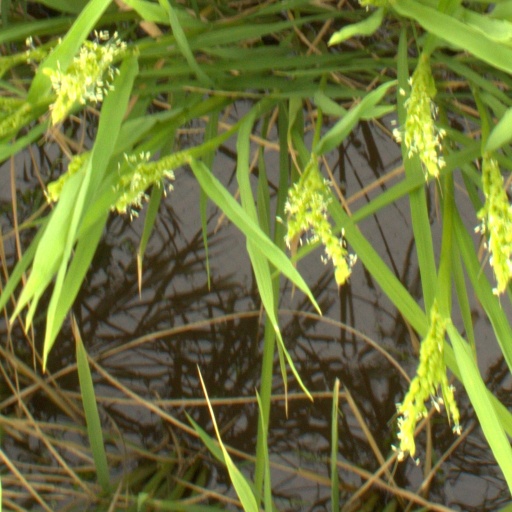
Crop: rice